Michael O'Flaherty

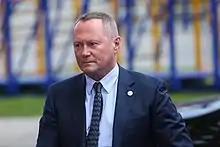
Michael O'Flaherty (2017)

Professor Michael O'Flaherty is the current Commissioner for Human Rights of Council of Europe. Also he was the Director of the European Union Fundamental Rights Agency (FRA), a member from 2004 to 2012 of the United Nations Human Rights Committee (HRC). On 19 September 2011 he took up appointment as the third Chief Commissioner of the Northern Ireland Human Rights Commission (NIHRC), the statutory national human rights institution for Northern Ireland. He resigned as chief commissioner in October 2013.